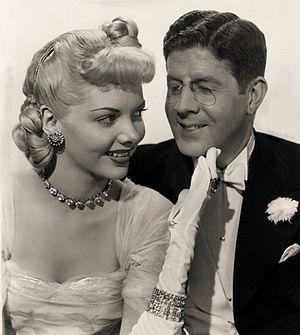
Barbara Lawrence est une actrice américaine, née Barbara Jo Lawrence le 24 février 1930 à Carnegie et morte le 13 novembre 2013 à Los Angeles.
Infidèlement vôtre est un film américain écrit, produit et réalisé par Preston Sturges, sorti en 1948.